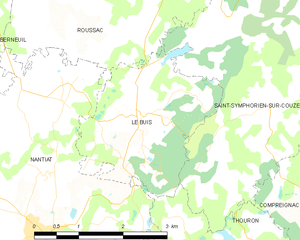
Carte des communes françaises Le Buis